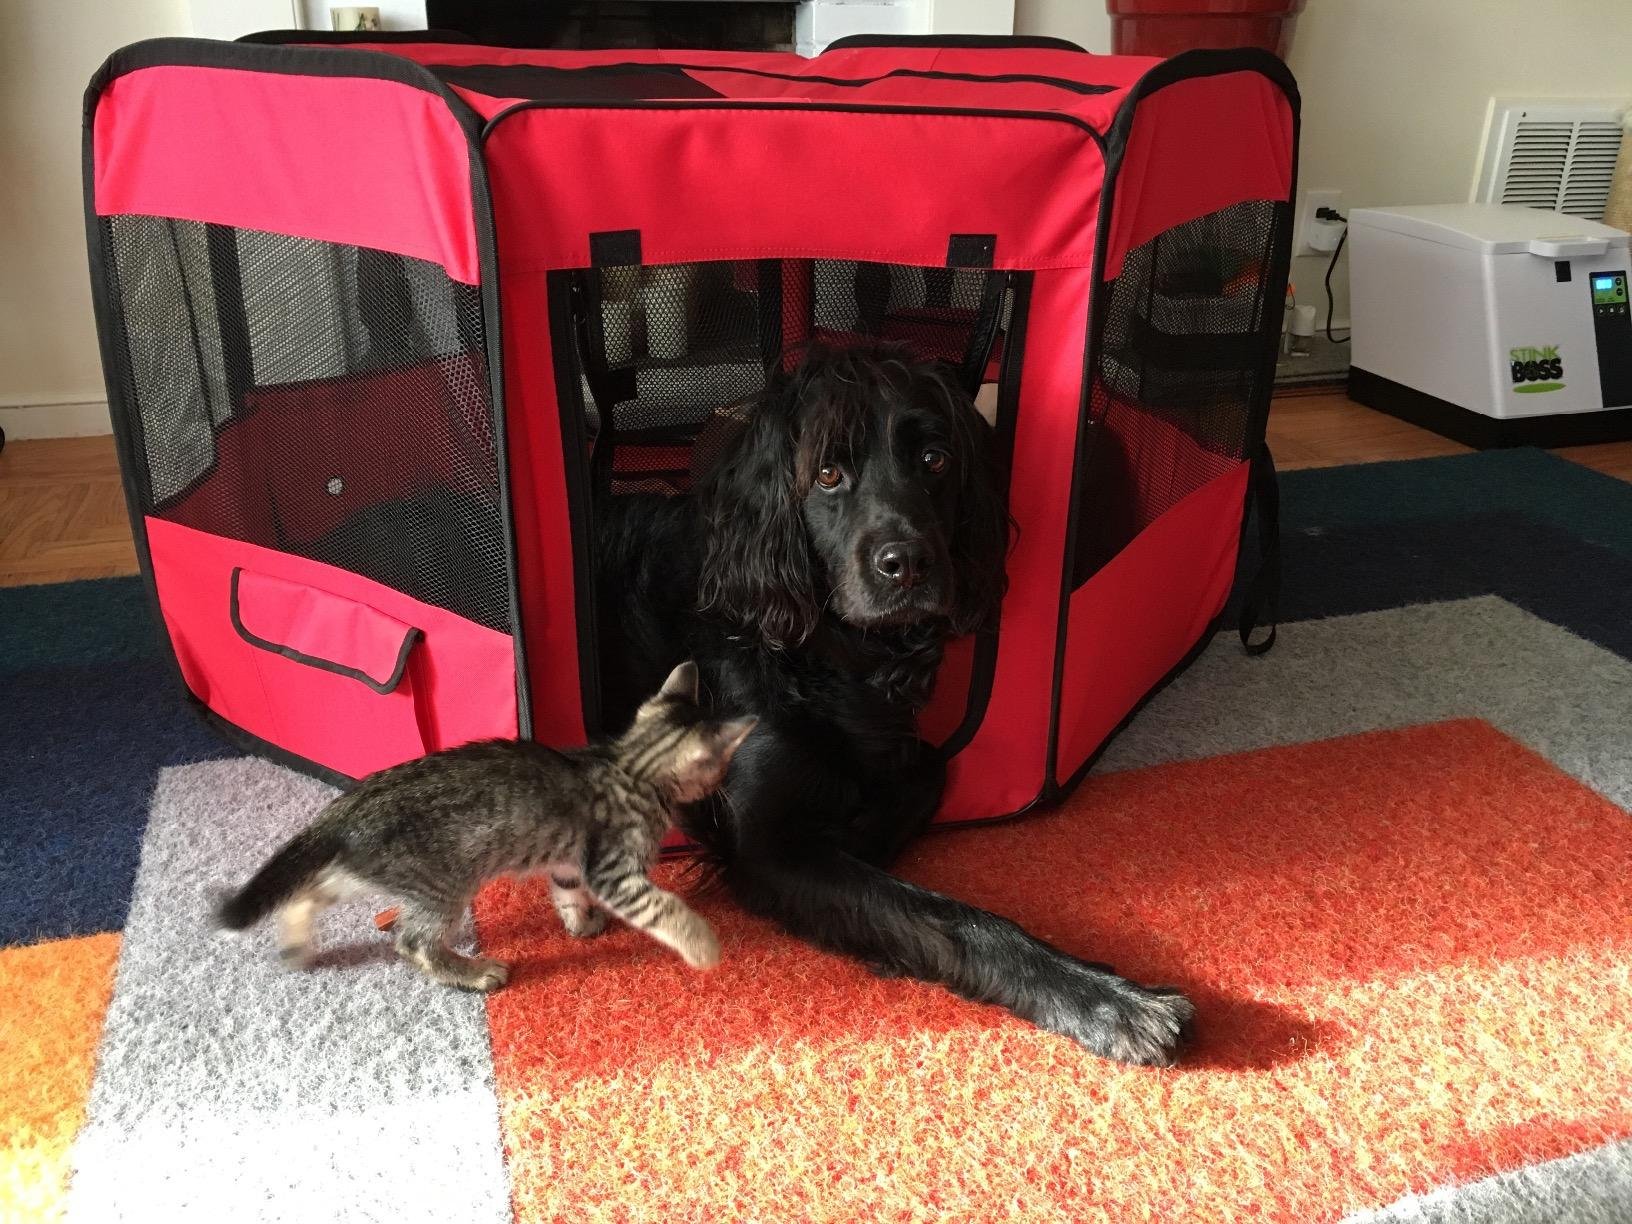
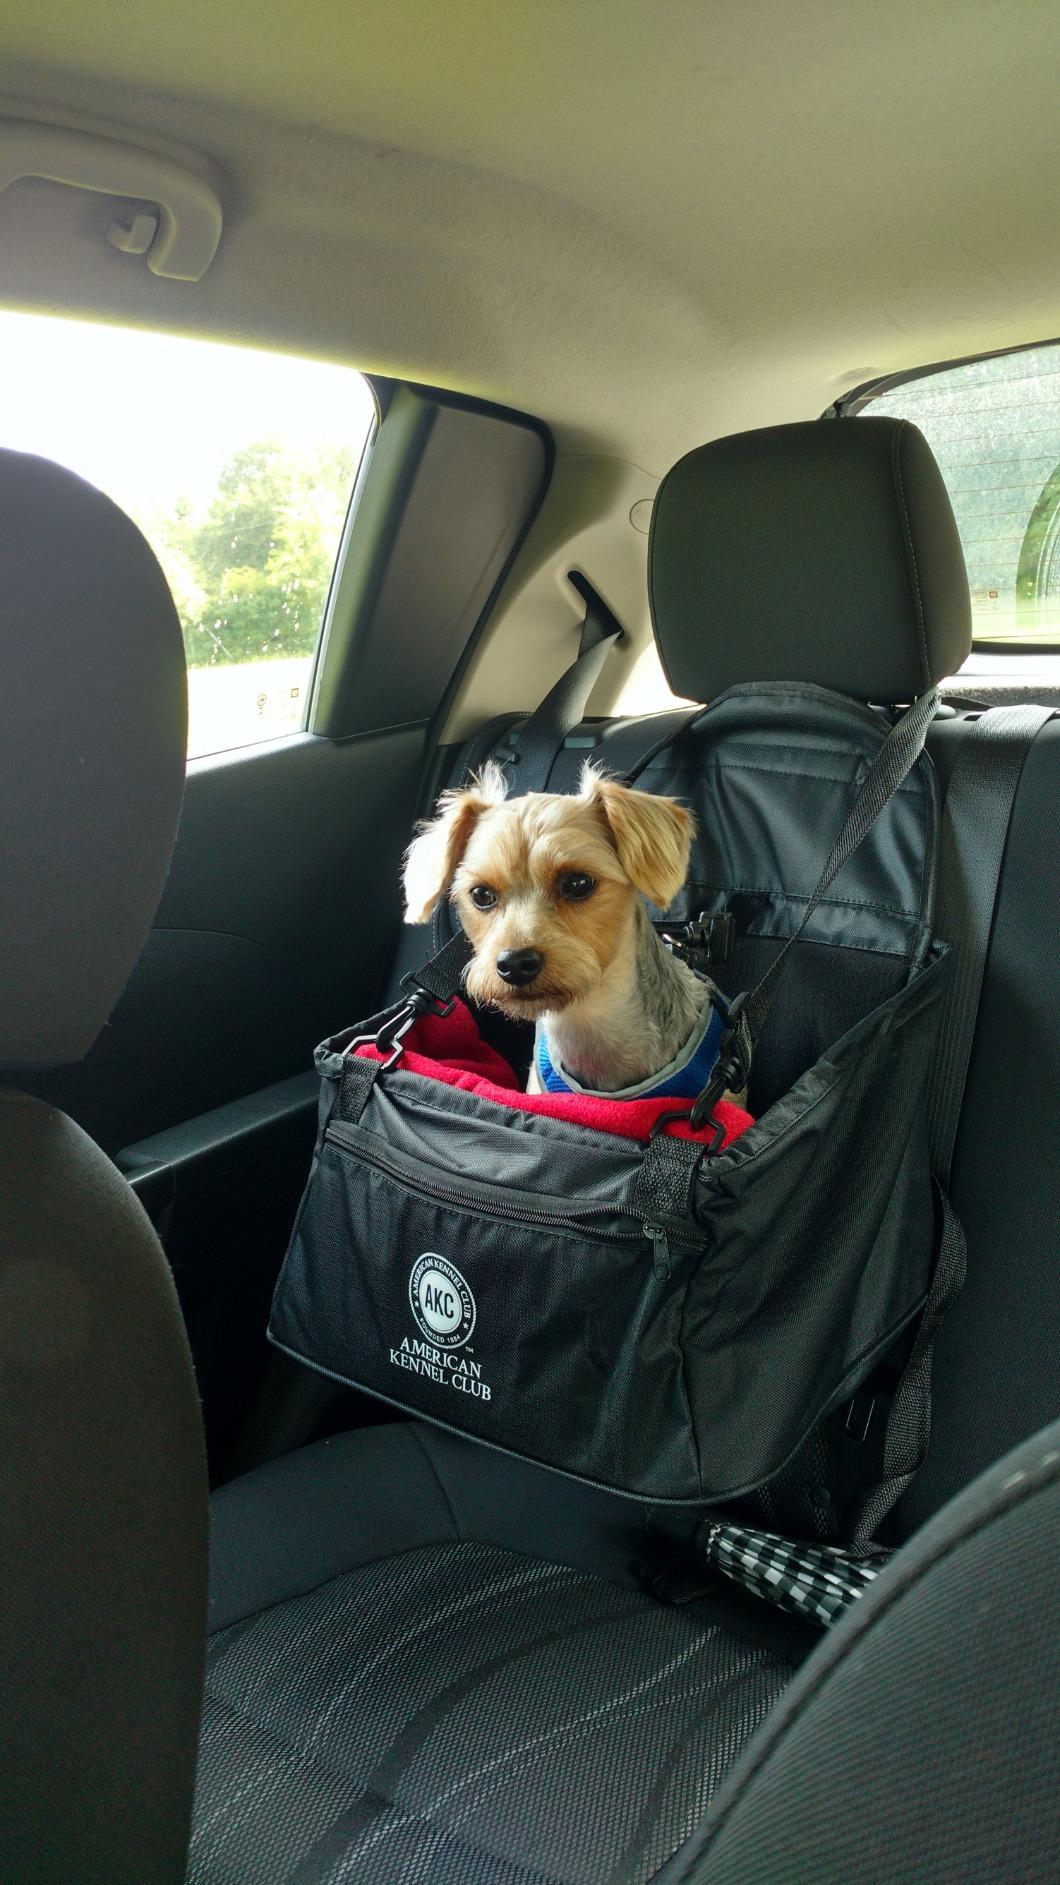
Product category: items_kennel
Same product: no